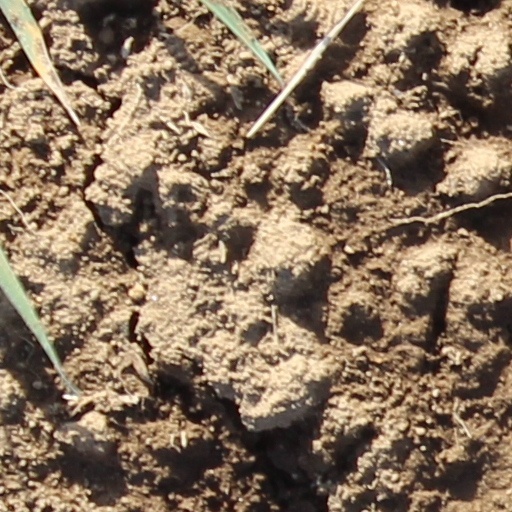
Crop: wheat